Galärvarvskyrkogården

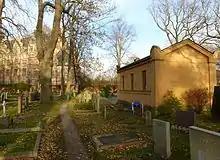
Galärvarvskyrkogården with the chapel in 2012.

Galärvarvskyrkogården (literally Galley Shipyard Cemetery) is a cemetery on the island of Djurgården in Stockholm, Sweden. It has about 1,300 burial sites and an area of approximately 0.9 hectares.